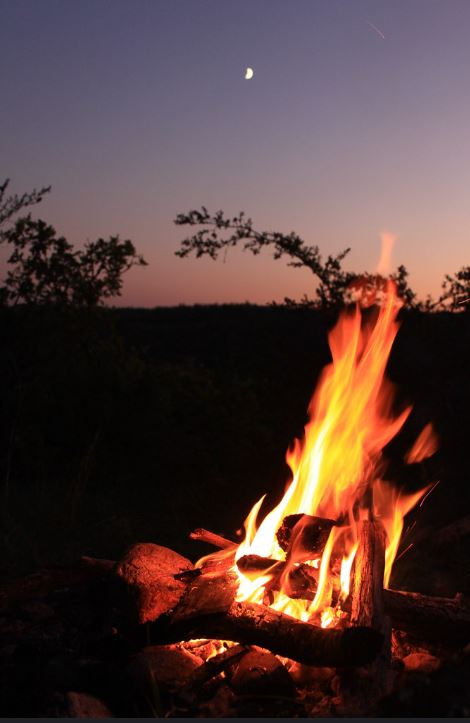
Fire: yes
Smoke: no